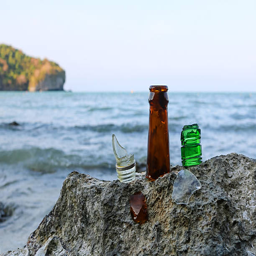
broken glass bottle on the beach